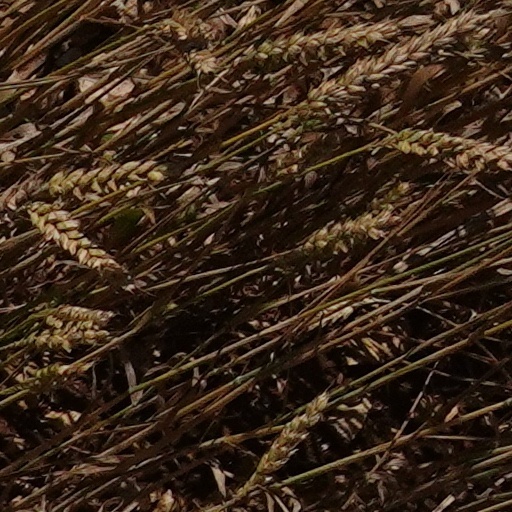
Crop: wheat